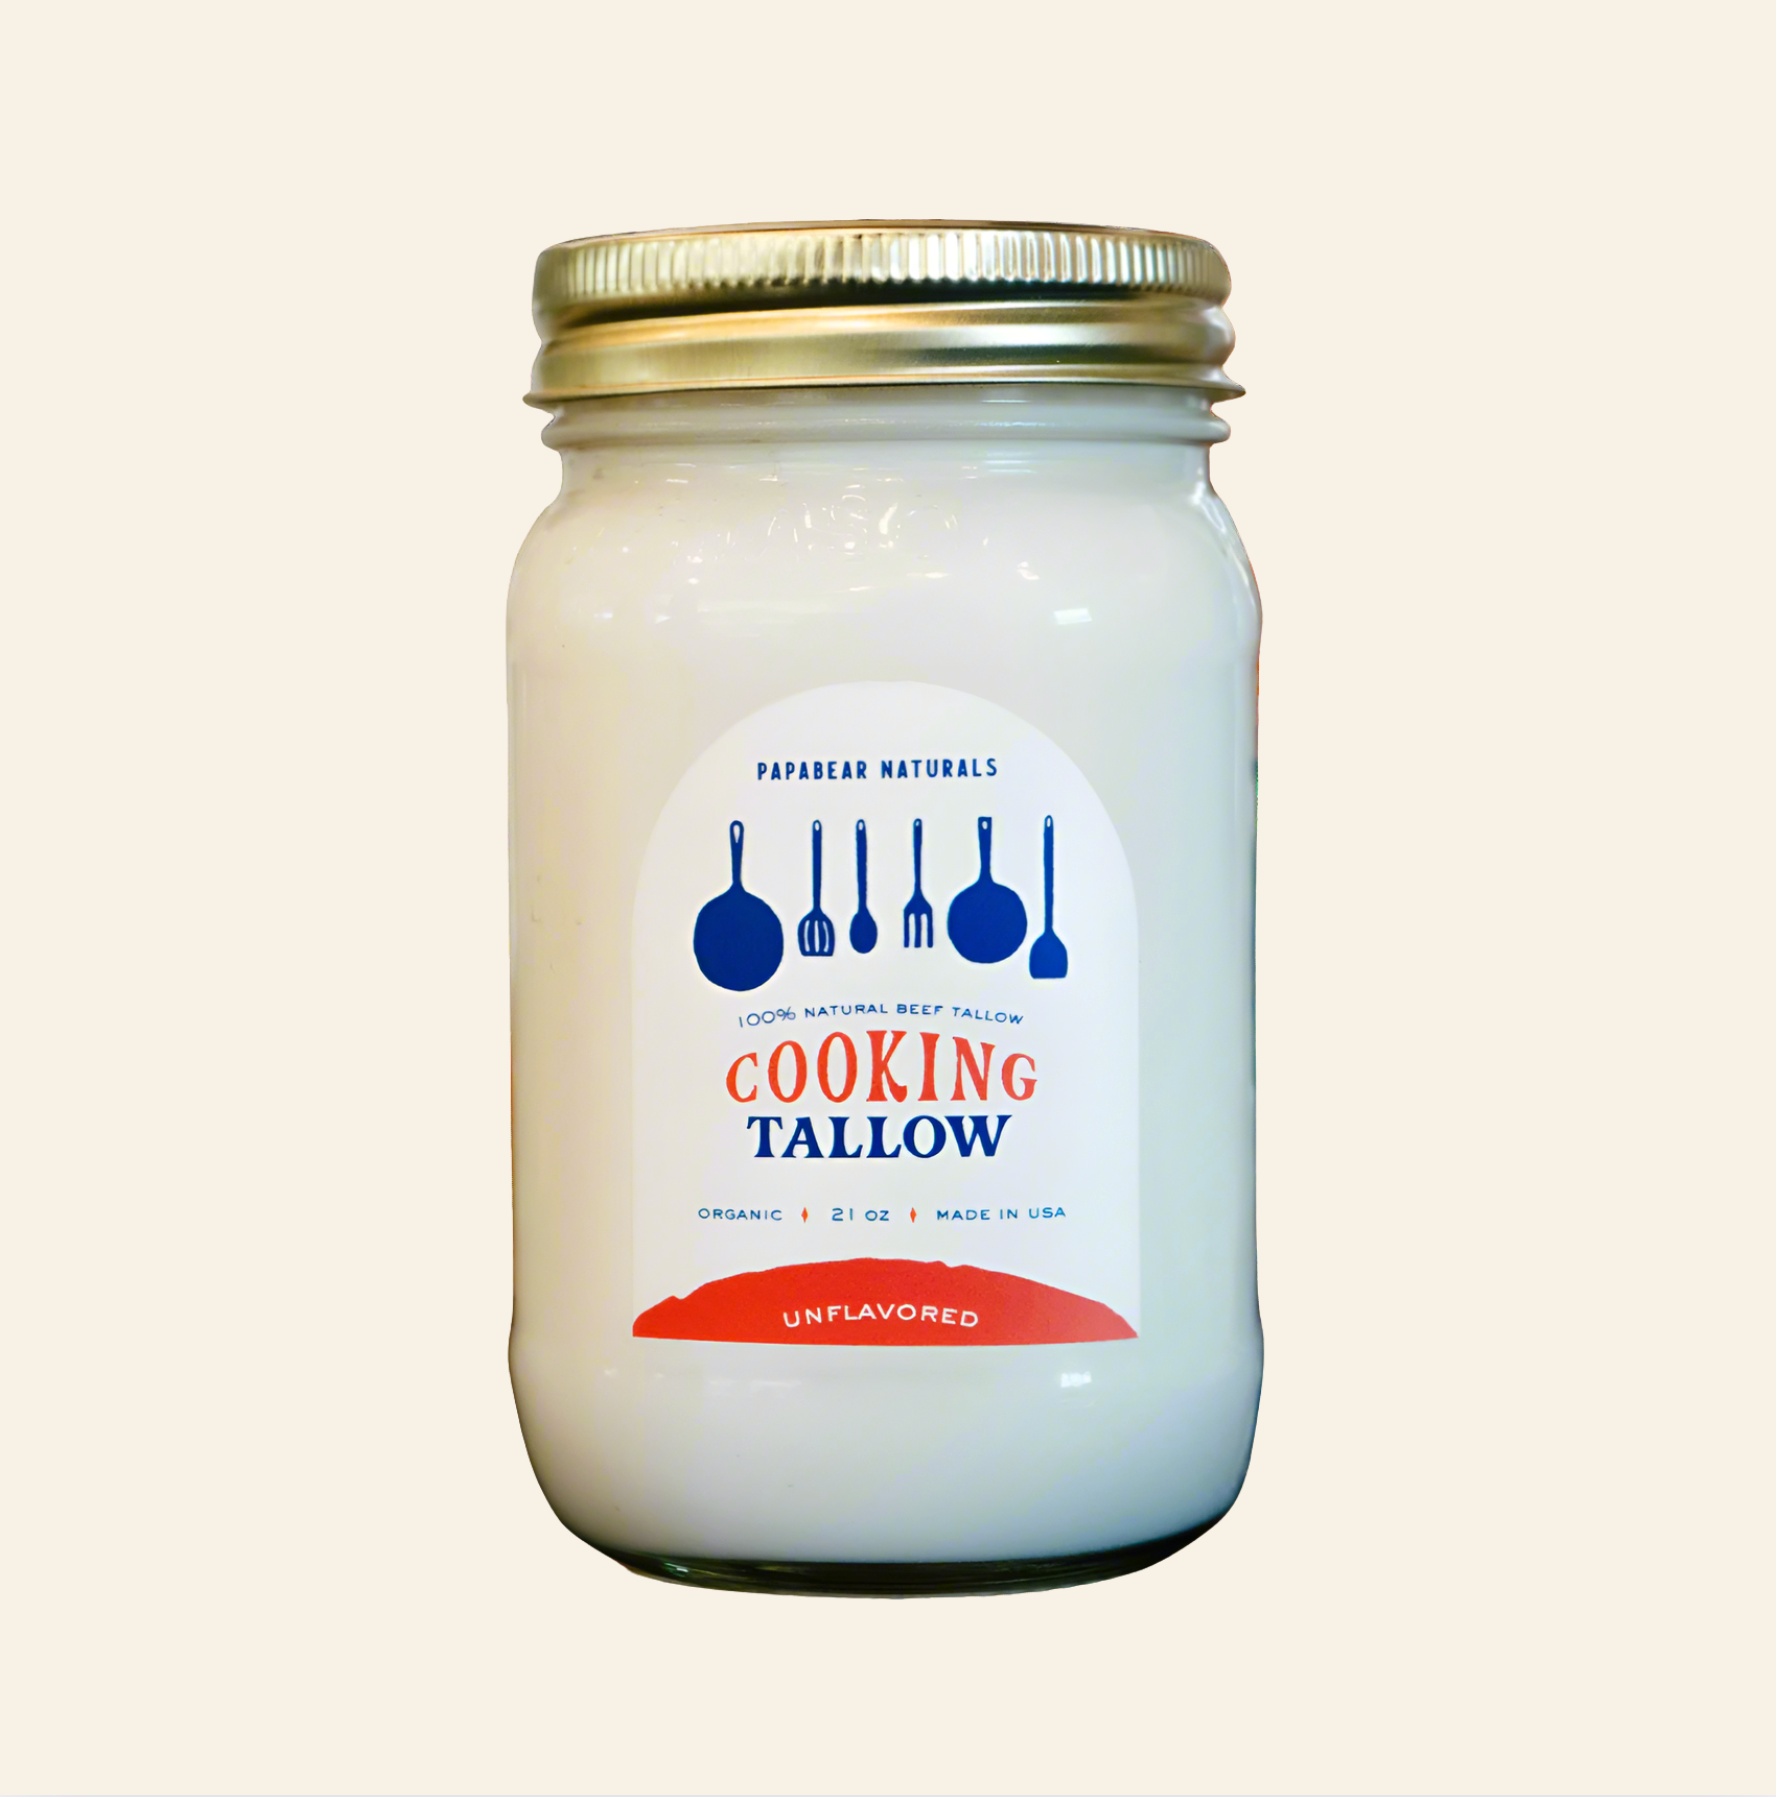
Papabear Cooking Tallow
Brand: PapaBear Naturals
Category: Food, Beverages & Tobacco > Food Items > Cooking & Baking Ingredients > Shortening & Lard